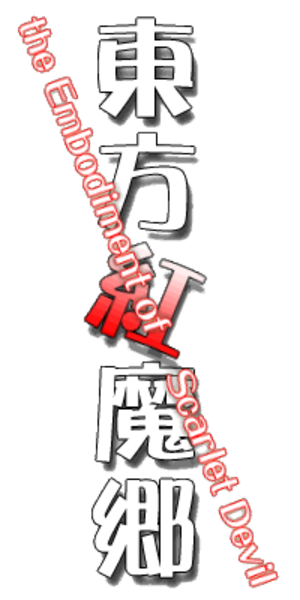
Embodiment of Scarlet Devil, est un jeu vidéo japonais de type Danmaku, développé et édité par Team Shanghai Alice et sorti sur Microsoft Windows le 11 août 2002. C'est le sixième opus de la série des Touhou Project. Il est le premier à être sorti sur Windows, ce qui a largement contribué à sa diffusion, notamment auprès des Occidentaux.